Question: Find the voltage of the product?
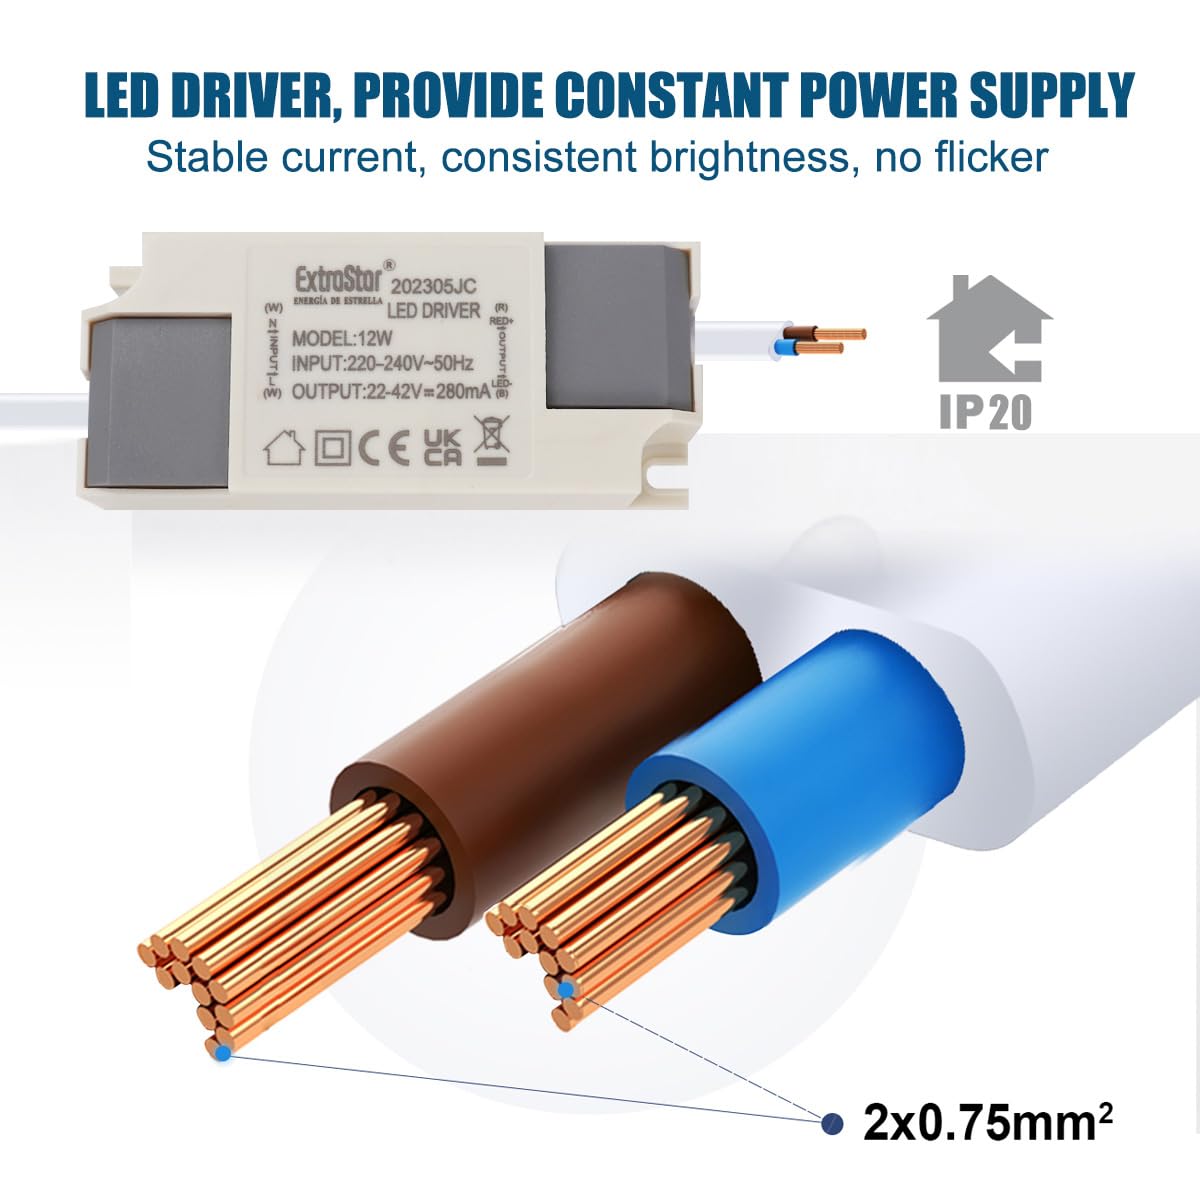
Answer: [220.0, 240.0] volt